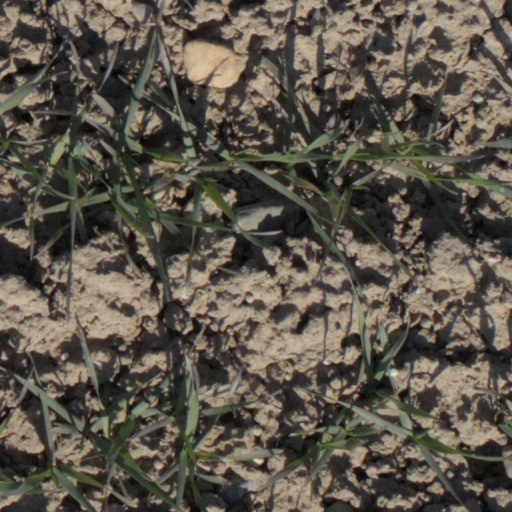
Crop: wheat